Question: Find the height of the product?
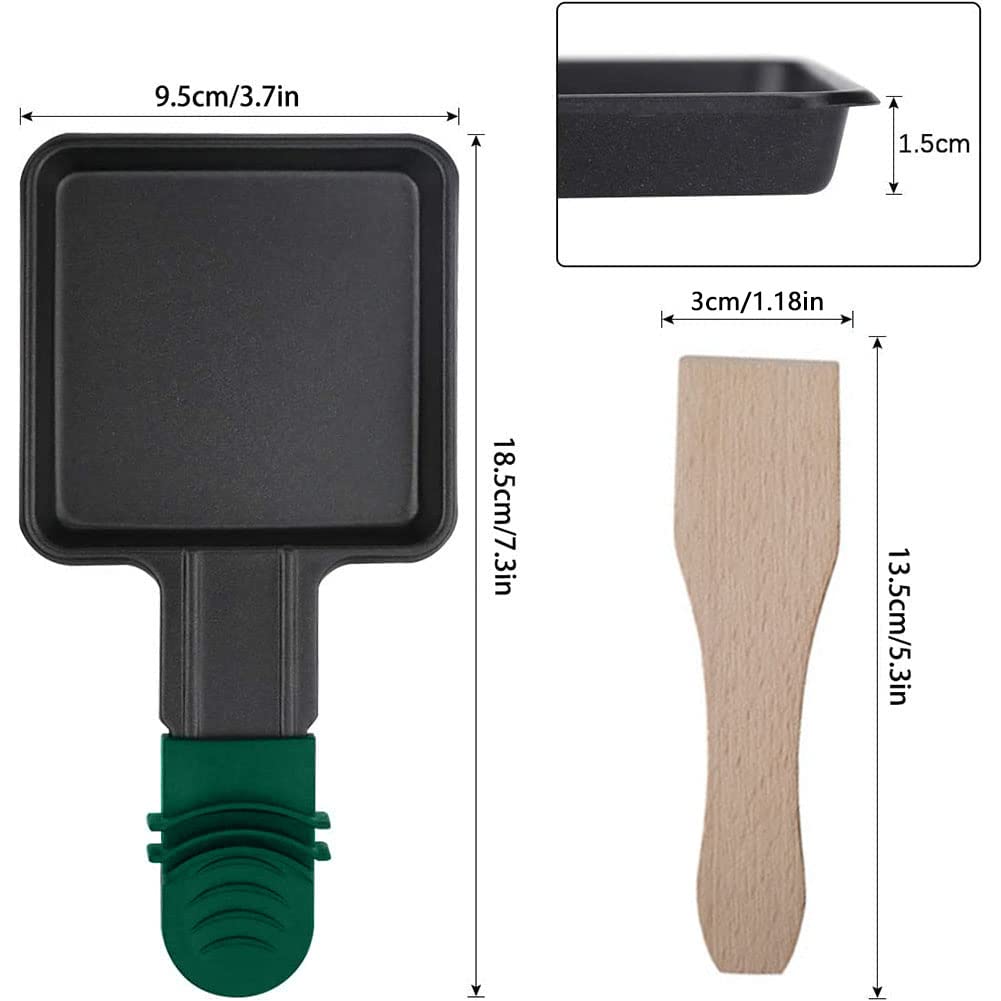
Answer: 18.5 centimetre